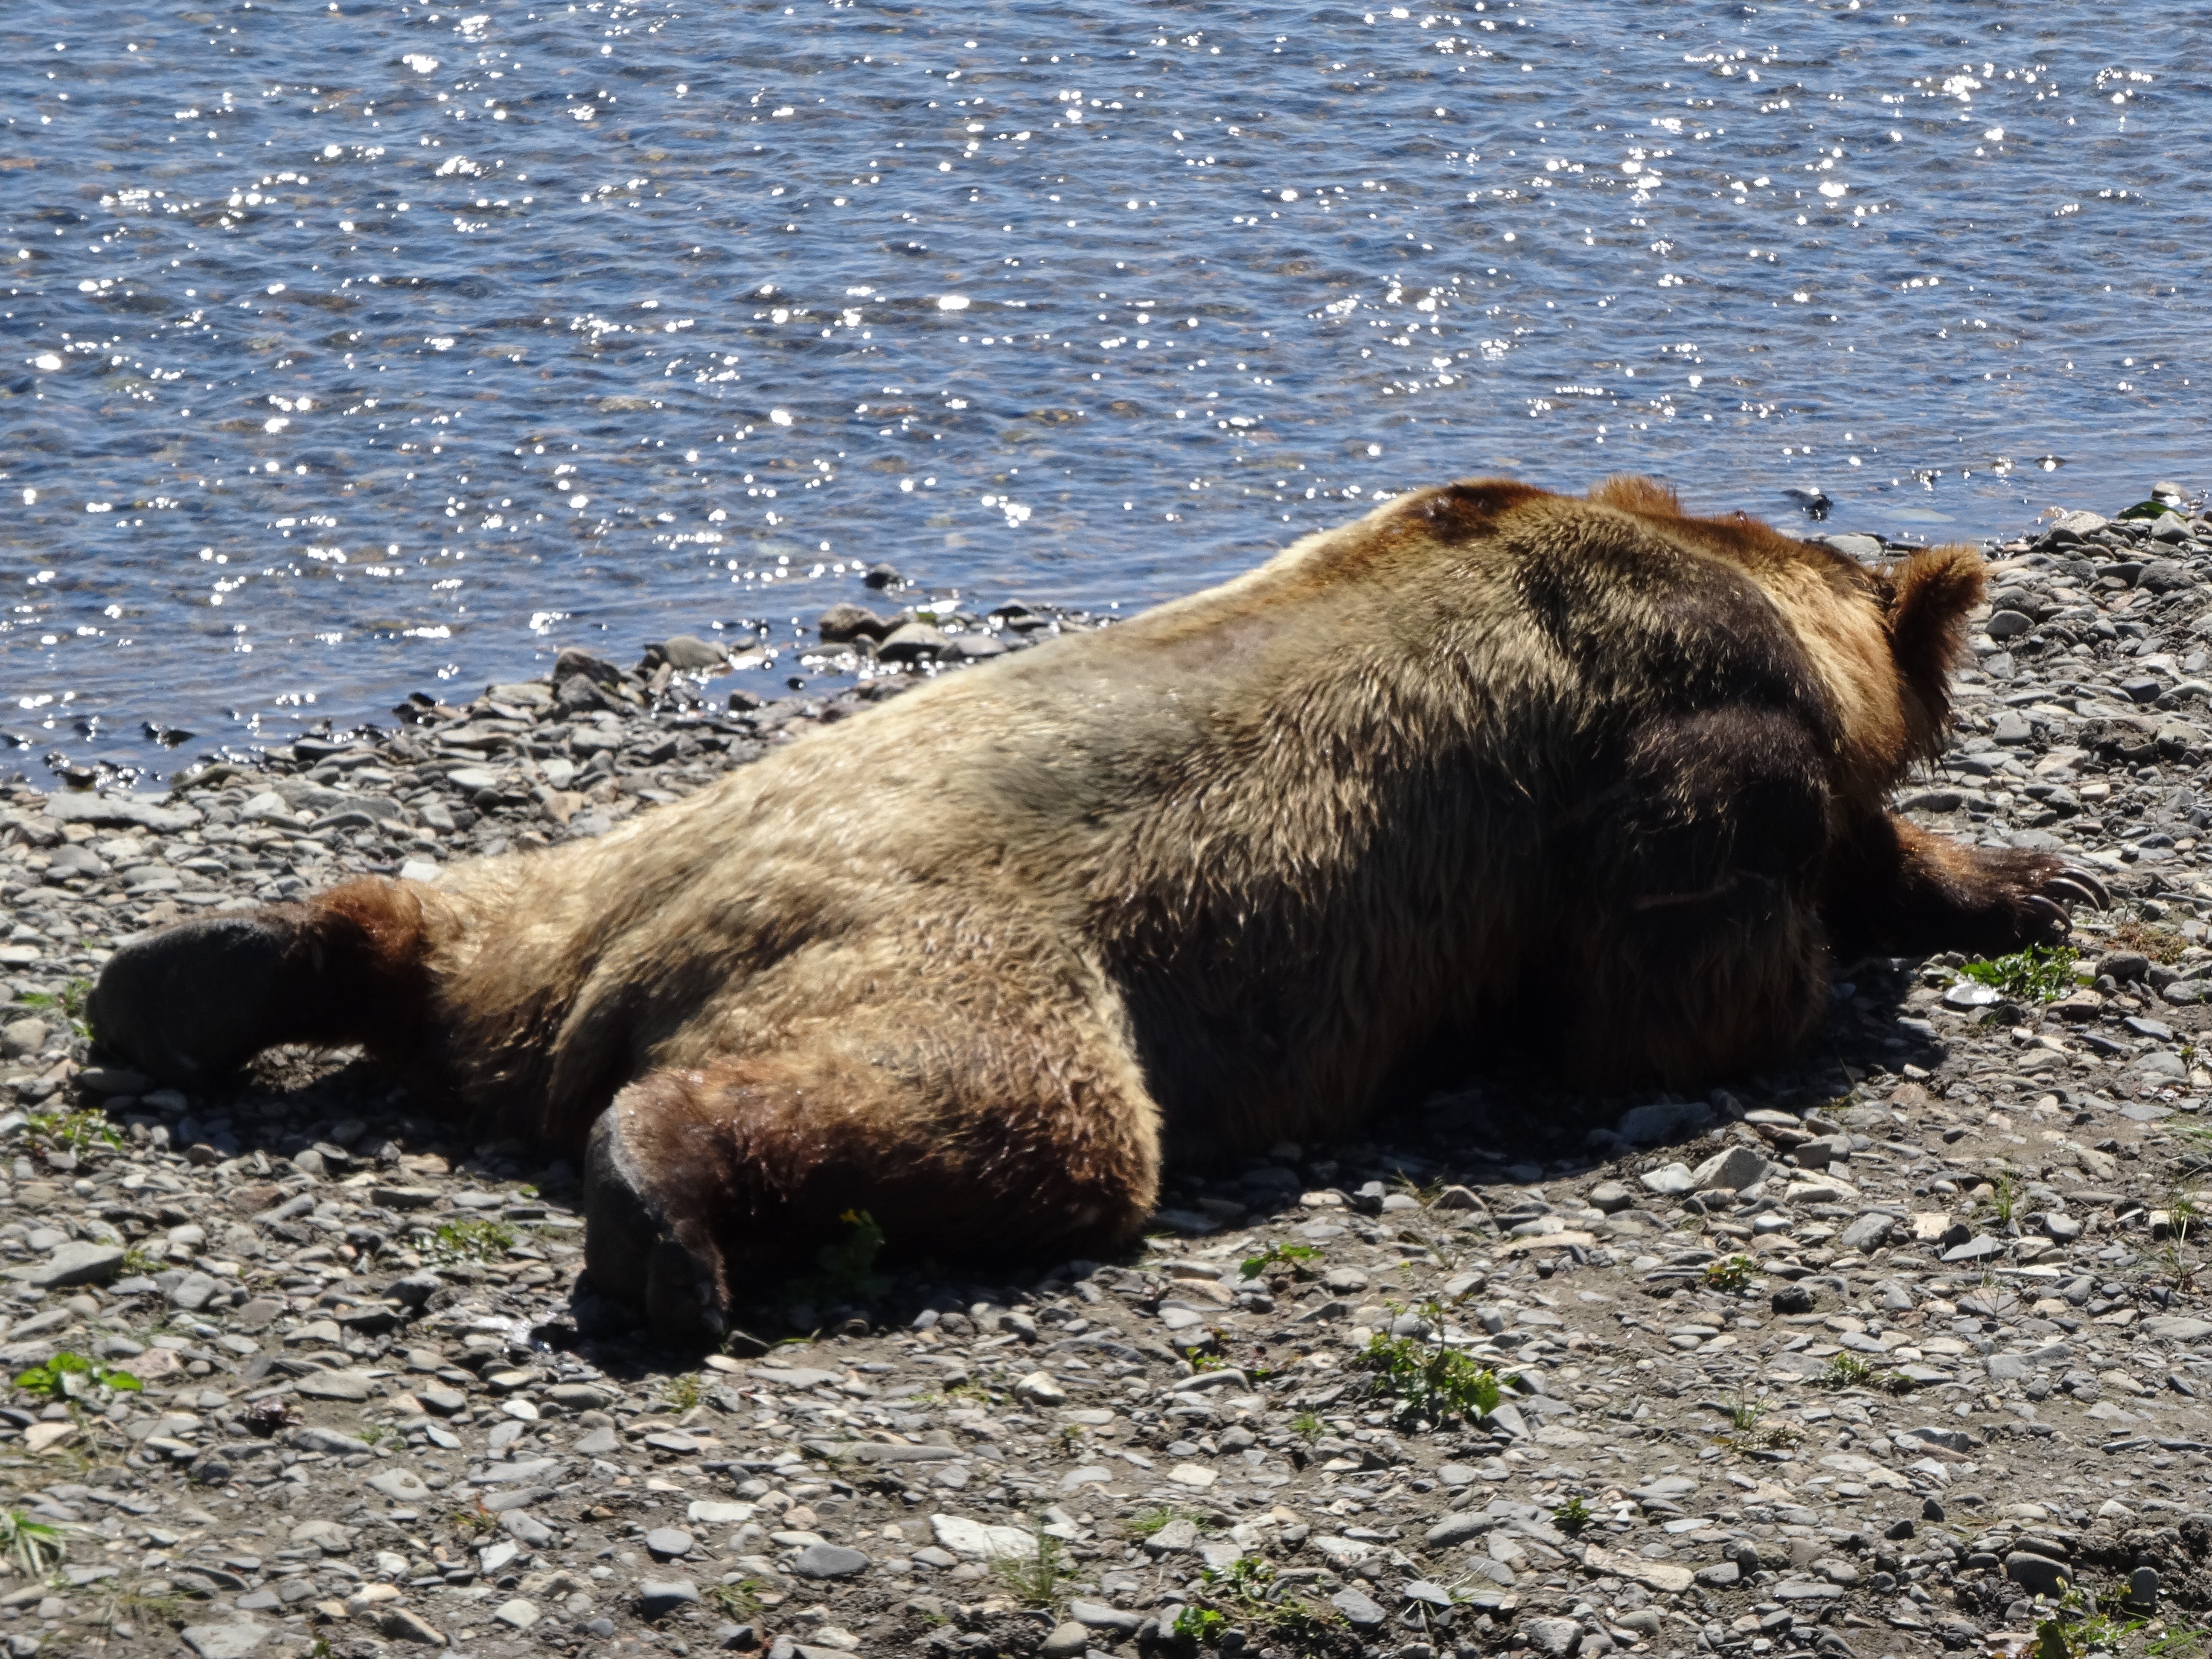
bear, wildlife, mammal, fauna, brown bear, vertebrate, bison, alaska, grizzly bear, cattle like mammal, muskox, coastal brown bear